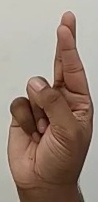
ASL sign: R